Refractometer

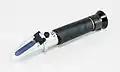
Hand-held refractometer

A refractometer is a laboratory or field device for the measurement of an index of refraction (refractometry). The index of refraction is calculated from the observed refraction angle using Snell's law. For mixtures, the index of refraction then allows the concentration to be determined using mixing rules such as the Gladstone–Dale relation and Lorentz–Lorenz equation.